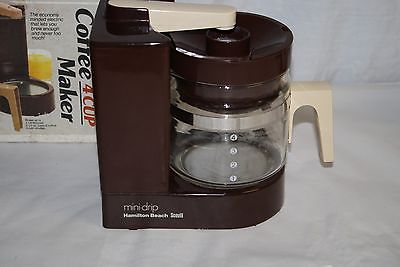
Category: coffee maker